Badges of the United States Marine Corps

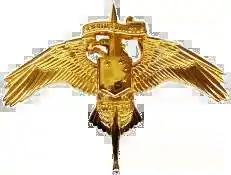
Marine Special Operator insignia

In August 2016, the Marine Corps approved a new "Marine Special Operator Insignia" for wear by graduates of the five-phase Individual Training Course (ITC).